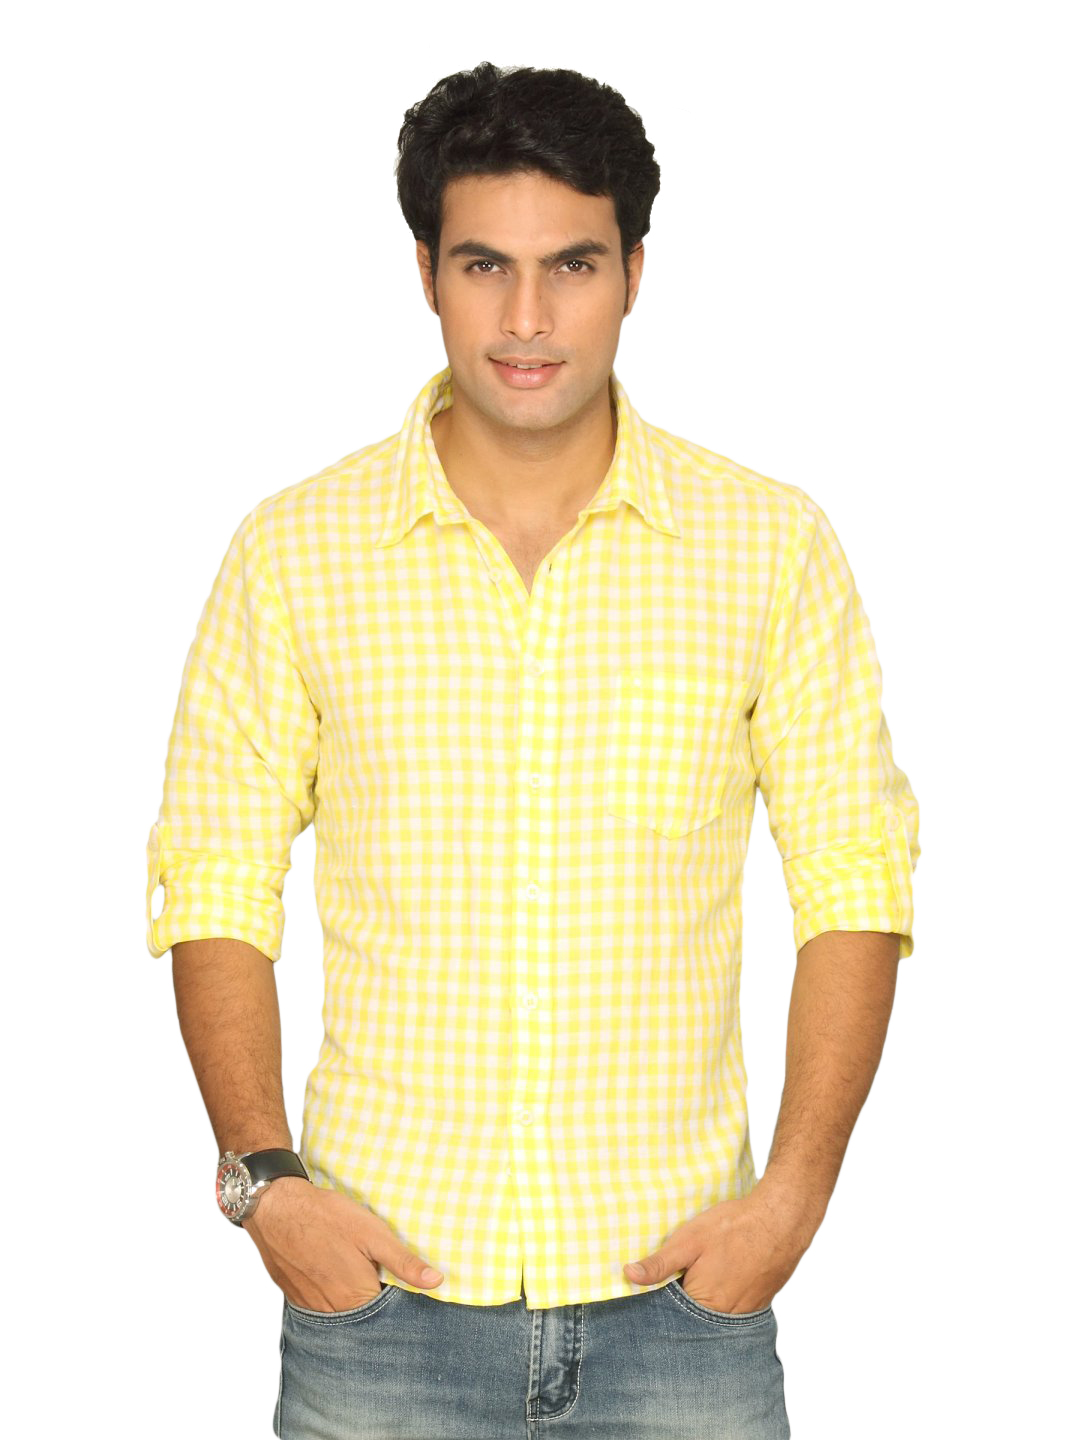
UCB Men Small Checks Yellow Shirt
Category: Apparel / Topwear / Shirts
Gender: Men
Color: Grey
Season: Summer 2011
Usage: Casual